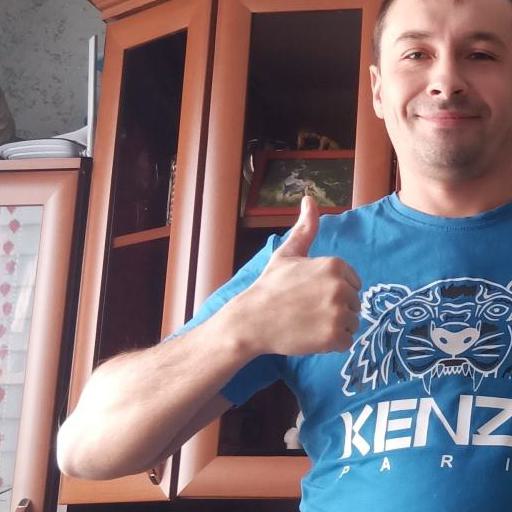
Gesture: like